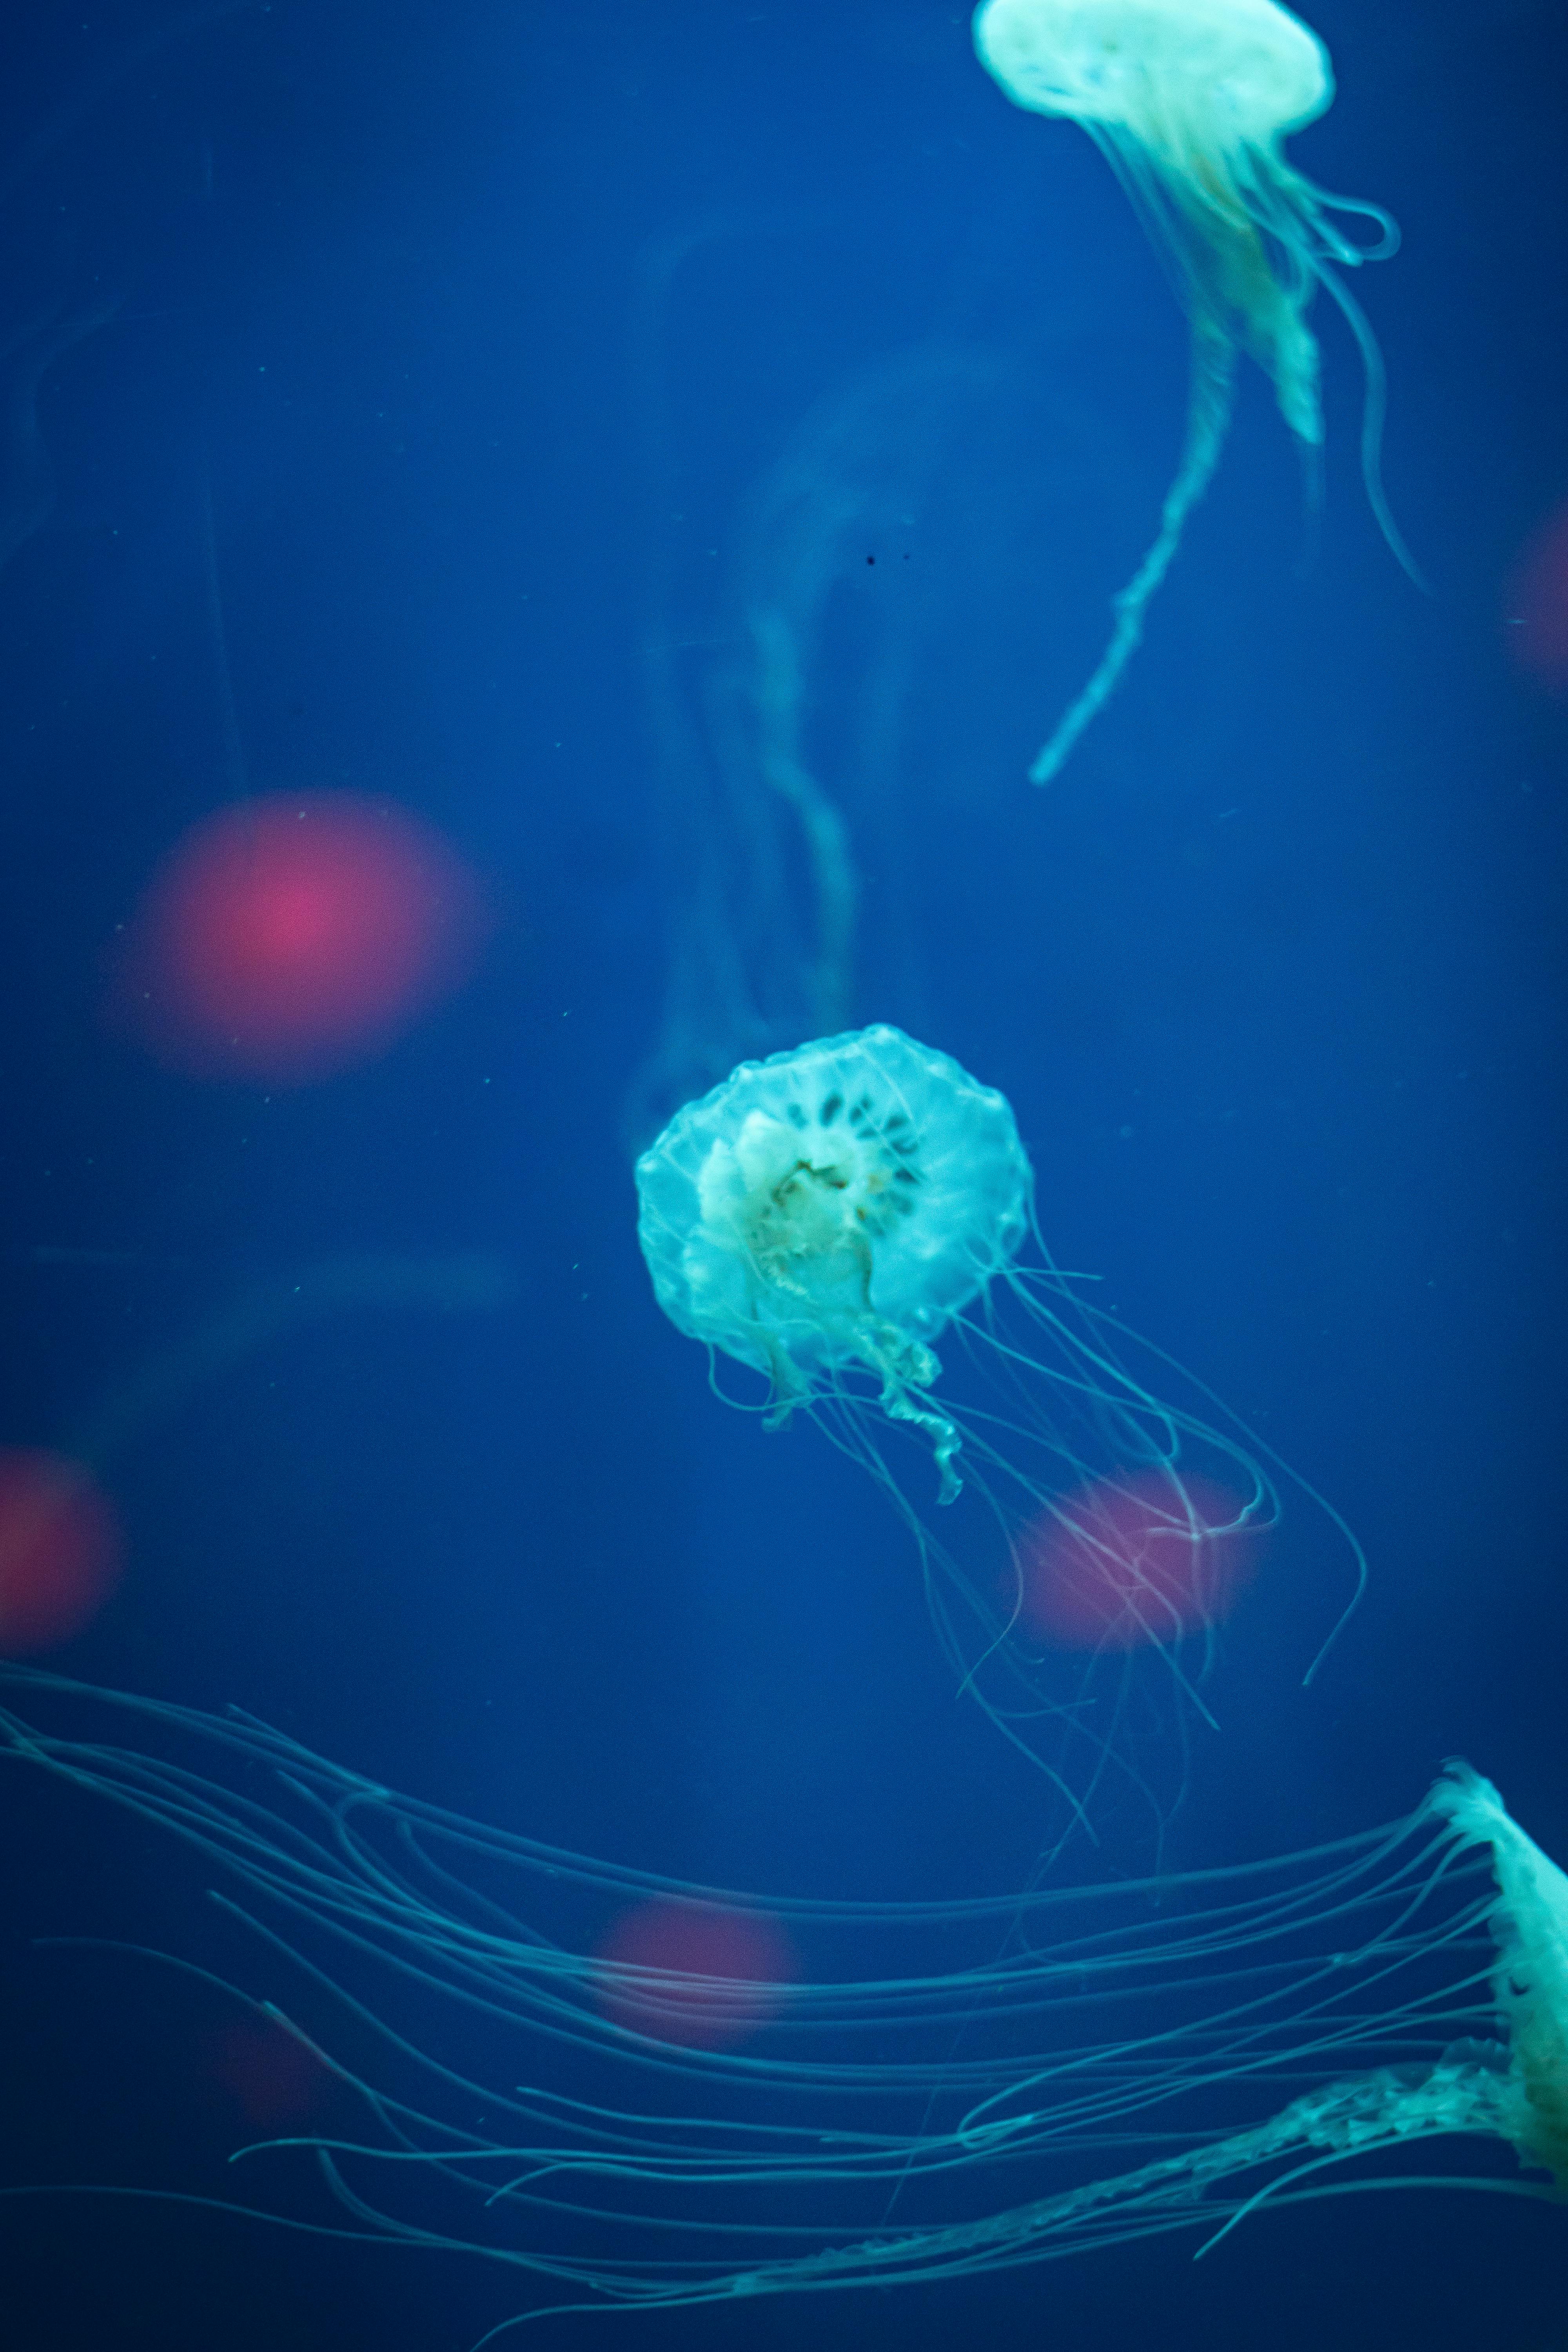
natural, blue, jellyfish, marine biology, underwater, bioluminescence, marine invertebrates, liquid, cnidaria, fish, aquarium, science